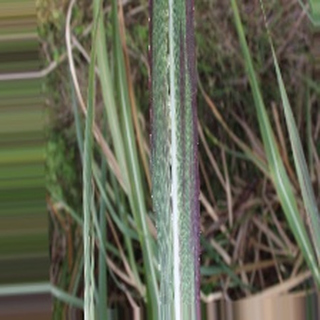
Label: sugarcane_bacterial_blight